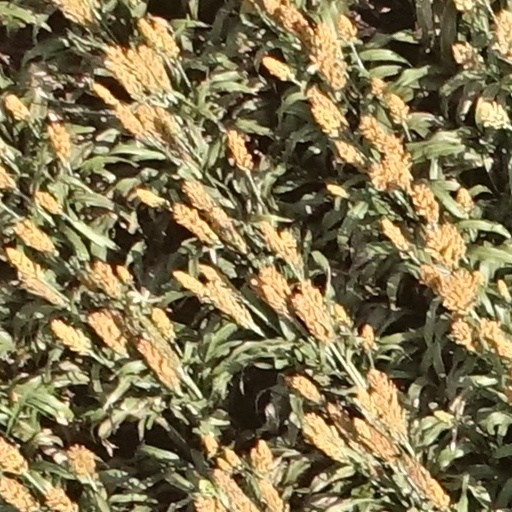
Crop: sorghum